Bourrée

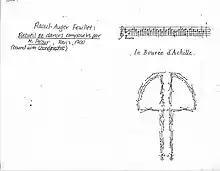
Eight bars of a dance recorded and published by Feuillet in 1700

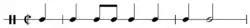
Bourrée rhythm

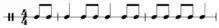
Another bourrée rhythm

The bourrée originates in Auvergne in France. It is sometimes called the "French clog dance" or a "branle of the sabots". First mentioned as a popular dance in 1665 in Clermont-Ferrand, it still survives in Auvergne in the Massif Central and in the department of Ariège and is danced during bals folk in France and in other countries. The present-day dance in lower Auvergne, also called Montagnarde ("Montanhardas"), is in triple time while that of high Auvergne called Auvergnate ("Auvernhatas") is in double time. Modern variants termed bourrées are danced as partner dances, circle dances, square dances and line dances.